Emery County, Utah

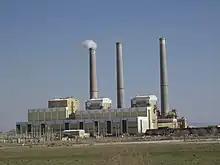
Pacificorp's Hunter Plant near Castle Dale

Livestock and farming were the mainstays of Emery County's economy for much of its history. The opening of large coal mines and the construction of large power plants in Castle Dale and Huntington in the 1970s changed the economy, and the population grew sharply. High wages in this sector initially created high average incomes, but depressed markets for coal and coalbed methane, along with improvements in mining technology, have slowed or postponed this sector for some time.